Barton Mills

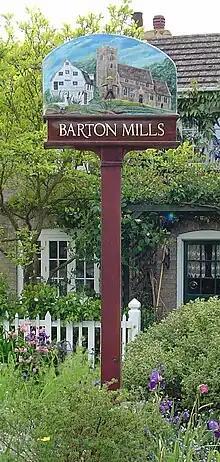
Village sign in Barton Mills

Barton Mills is a village and civil parish in the West Suffolk district of Suffolk, England. The village is on the south bank of the River Lark. According to Eilert Ekwall the meaning of the village name is 'corn farm by the mill'.